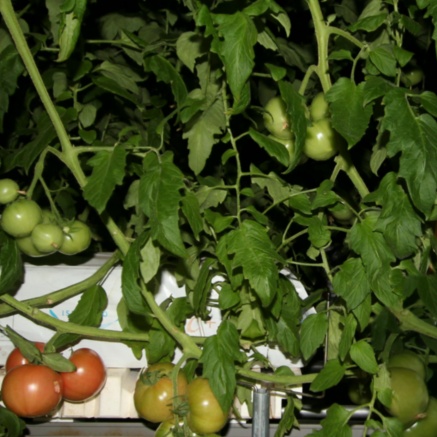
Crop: tomato